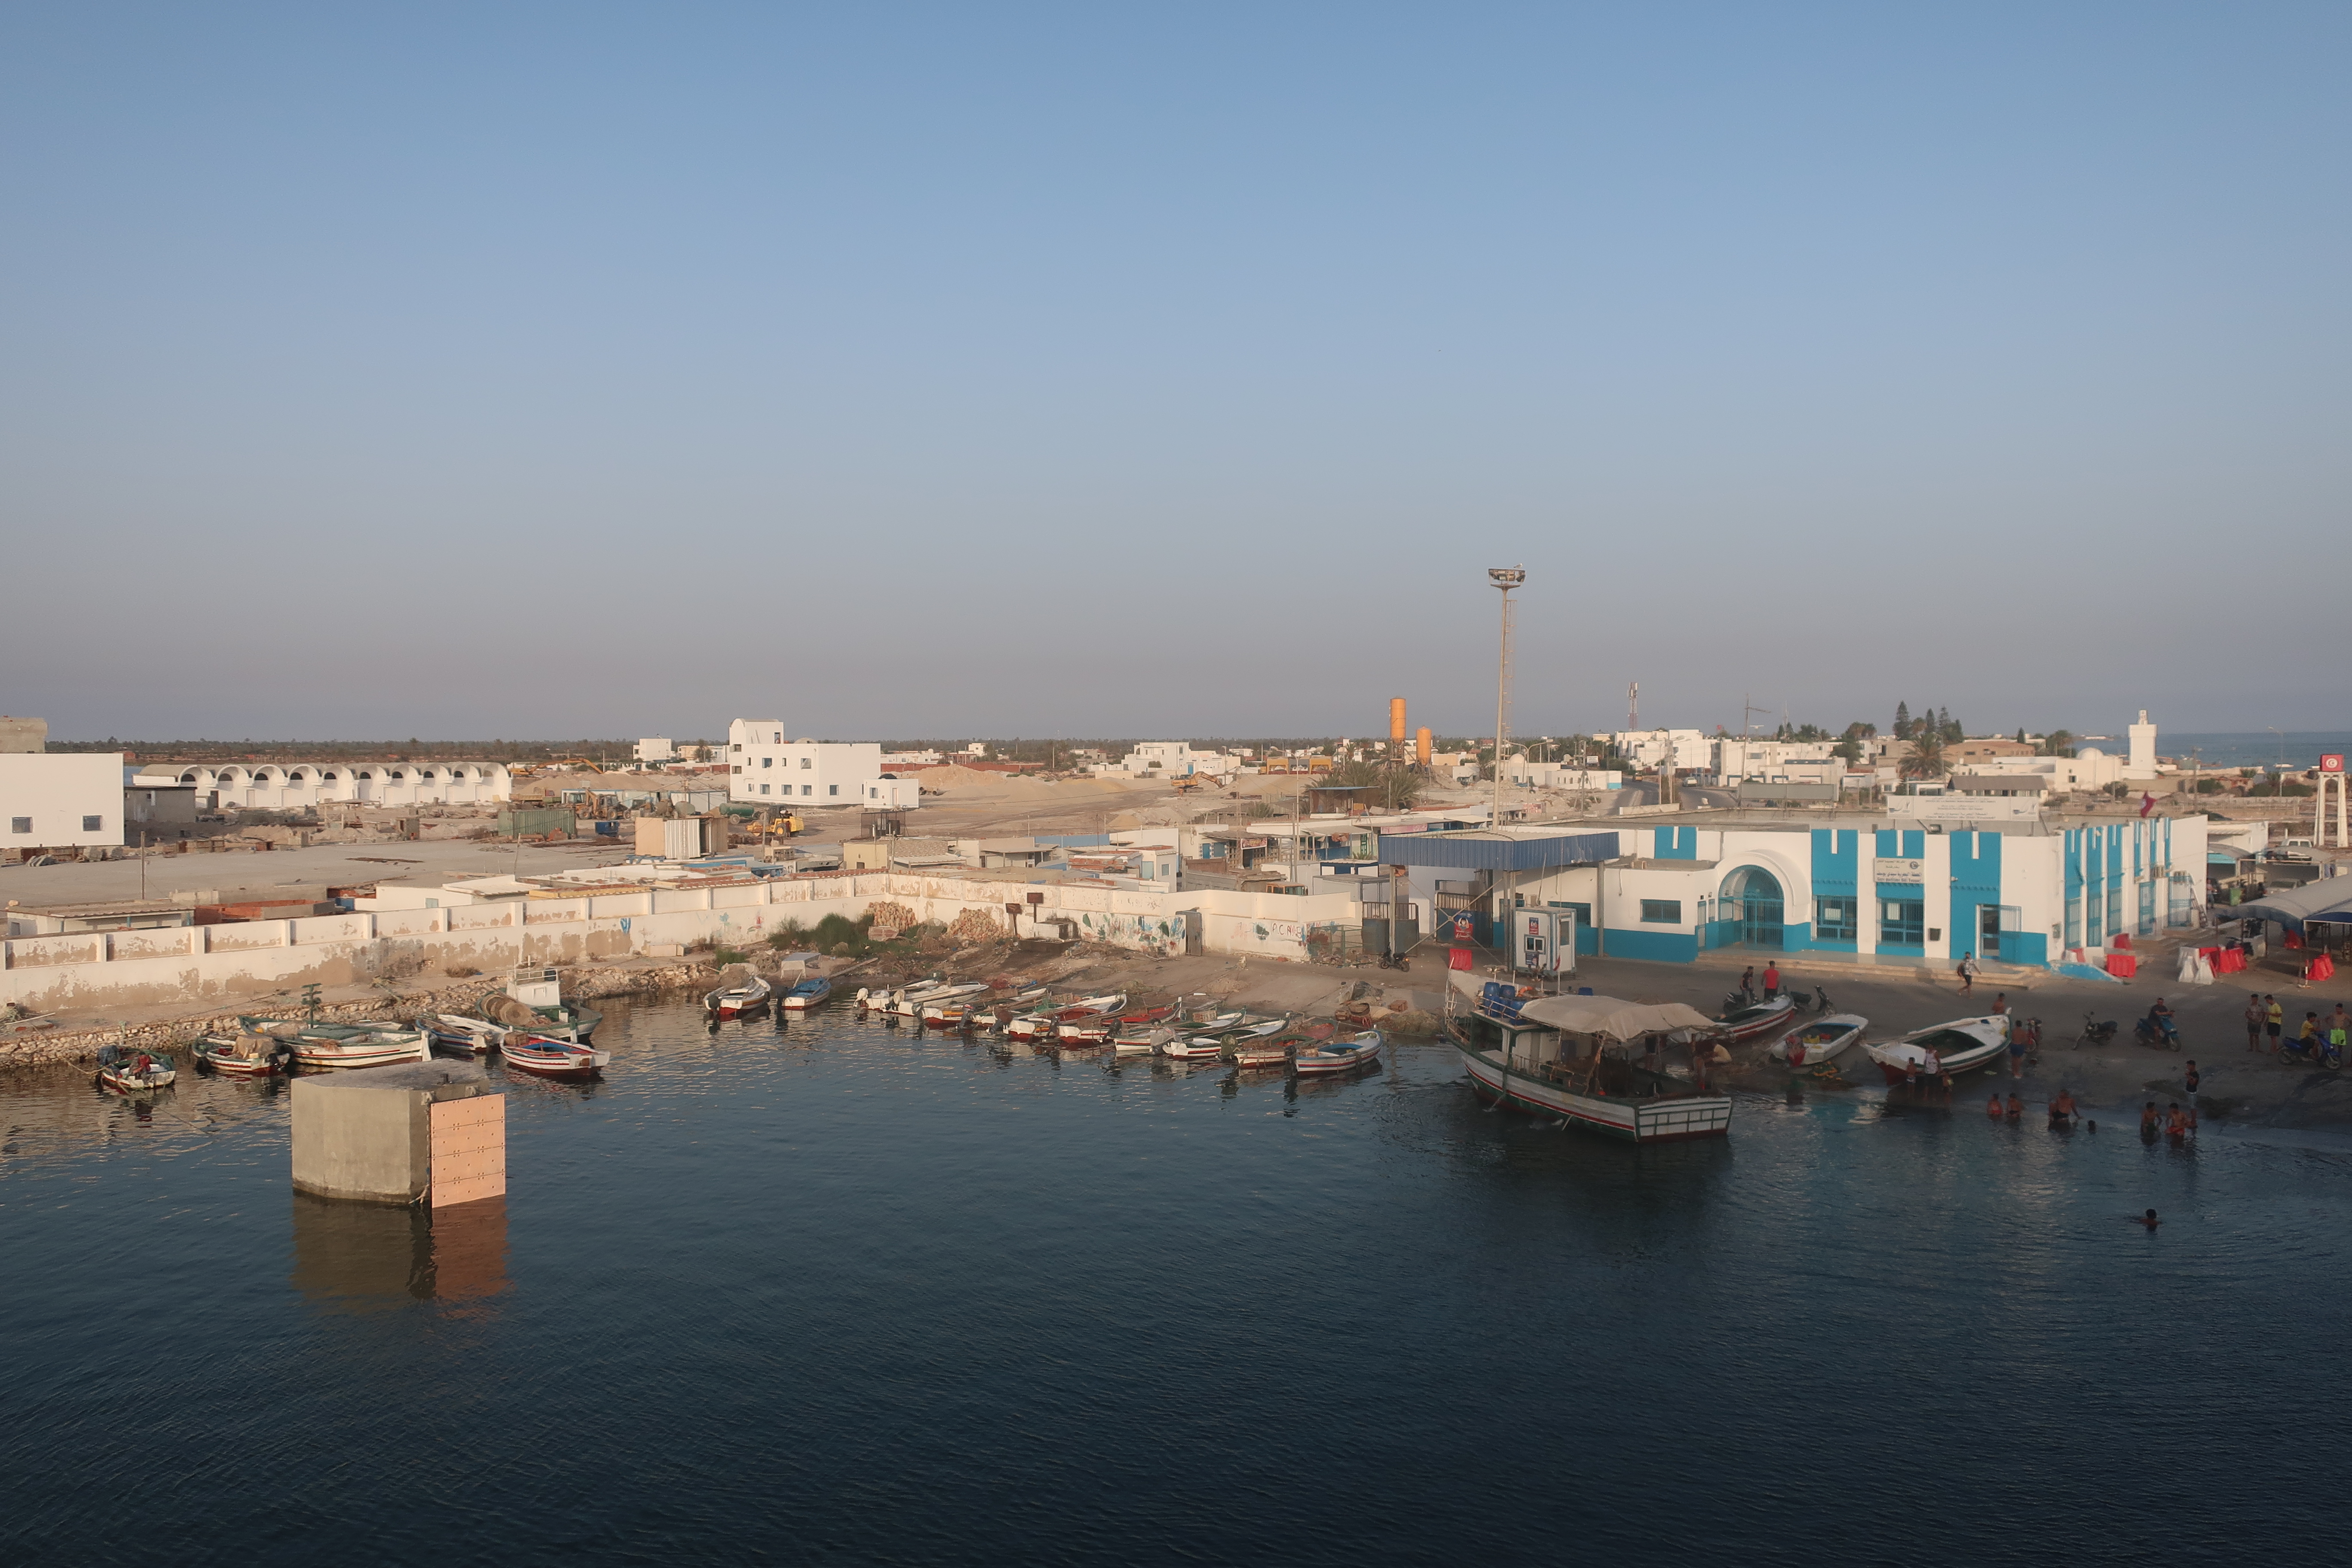
transport, vehicle, mast, machine, industry, port, energy, clouds, cranes, crane, shipping, harbour cranes, loading, loading and unloading, unloading, transport of goods, loading cranes, general cargo, construction equipment, drilling rig, water, sky, water resources, boat, cloud, azure, watercraft, building, lake, horizon, landscape, dusk, cityscape, city, harbor, dock, calm, ship, coast, marina, evening, channel, reflection, urban design, water transportation, ocean, house, bay, tourism, panorama, winter, village, suburb, skyline, vacation, aerial photography, inlet, tower, sea, river